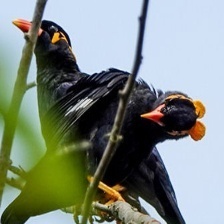
Species: ENGGANO MYNA
Scientific name: GRACULA ENGANENSIS